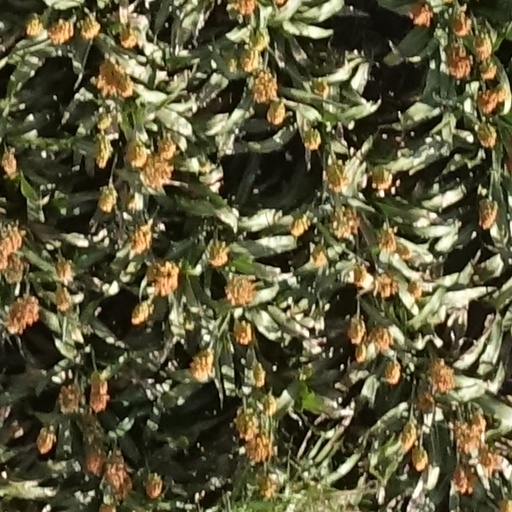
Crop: sorghum